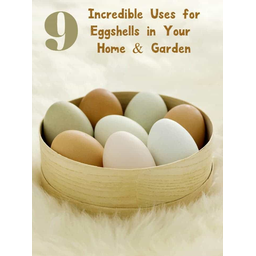
Label: eggshells